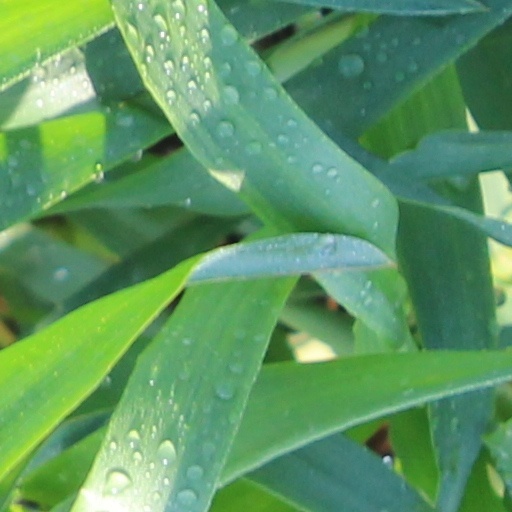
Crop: wheat